GlycoRNA

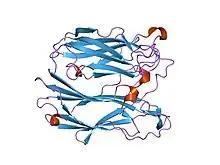
PYMOL: Three-dimensional structure of PNGase F, a glycosylasparaginase from Flavobacterium meningosepticum. (PDB: 1PGS)

The implication of glycoRNAs in RNA biology research is immense, especially when relating to disease progression and drug therapy. Aberrant glycosylation is a well-recognized hallmark of various human diseases. It has been a popular belief that diseases caused by abnormal glycosylation of proteins and lipids contribute to the pathology of those diseases. The discovery of glycoRNAs points researchers in the direction of an alternative molecule that may be responsible for the disrupted glycosylation network in human diseases.